Microsoft and open source

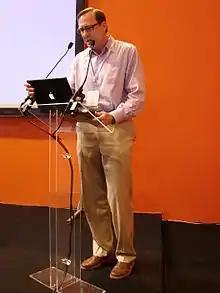
Tom Hanrahan, Director of Microsoft's Open Source Technology Center, speaking at "Solutions Linux 2010" in Paris

StyleCop, an originally proprietary static code analysis tool by Microsoft, was re-released as an open-source in April 2010 on CodePlex. Based on customer feedback, Microsoft relicensed IronRuby, IronPython, and the Dynamic Language Runtime (DLR) under Apache License 2.0 in July 2010.